Rallier du Baty Peninsula

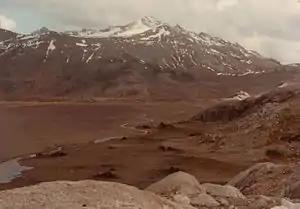
Peninsula landscape with Le Bicorne in the background

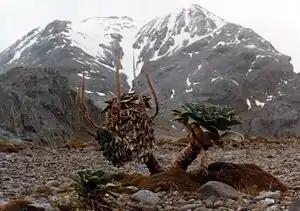
An old Kerguelen cabbage on the peninsula

The Rallier du Baty Peninsula ( or "Presqu'ile Rallier du Baty") is a peninsula of Grande Terre, the main island of the subantarctic Kerguelen archipelago in the southern Indian Ocean. It occupies the south-western corner of the island, and is about 35 km long, extending from north to south, and 25 km across at its widest. The 1,202 m high Bicorne rises in the southern coast of the peninsula. It is named for Raymond Rallier du Baty, a French sailor who charted the archipelago in the early 20th century. The Îles Boynes, France's southernmost land apart from Adélie Land in Antarctica, lie 30 km south of the tip of the peninsula.